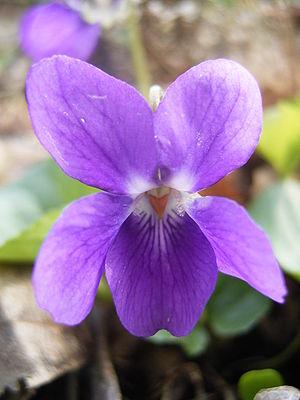
Le violet est un champ chromatique qui désigne des couleurs situées sur le cercle chromatique entre les pourpres et les bleus.